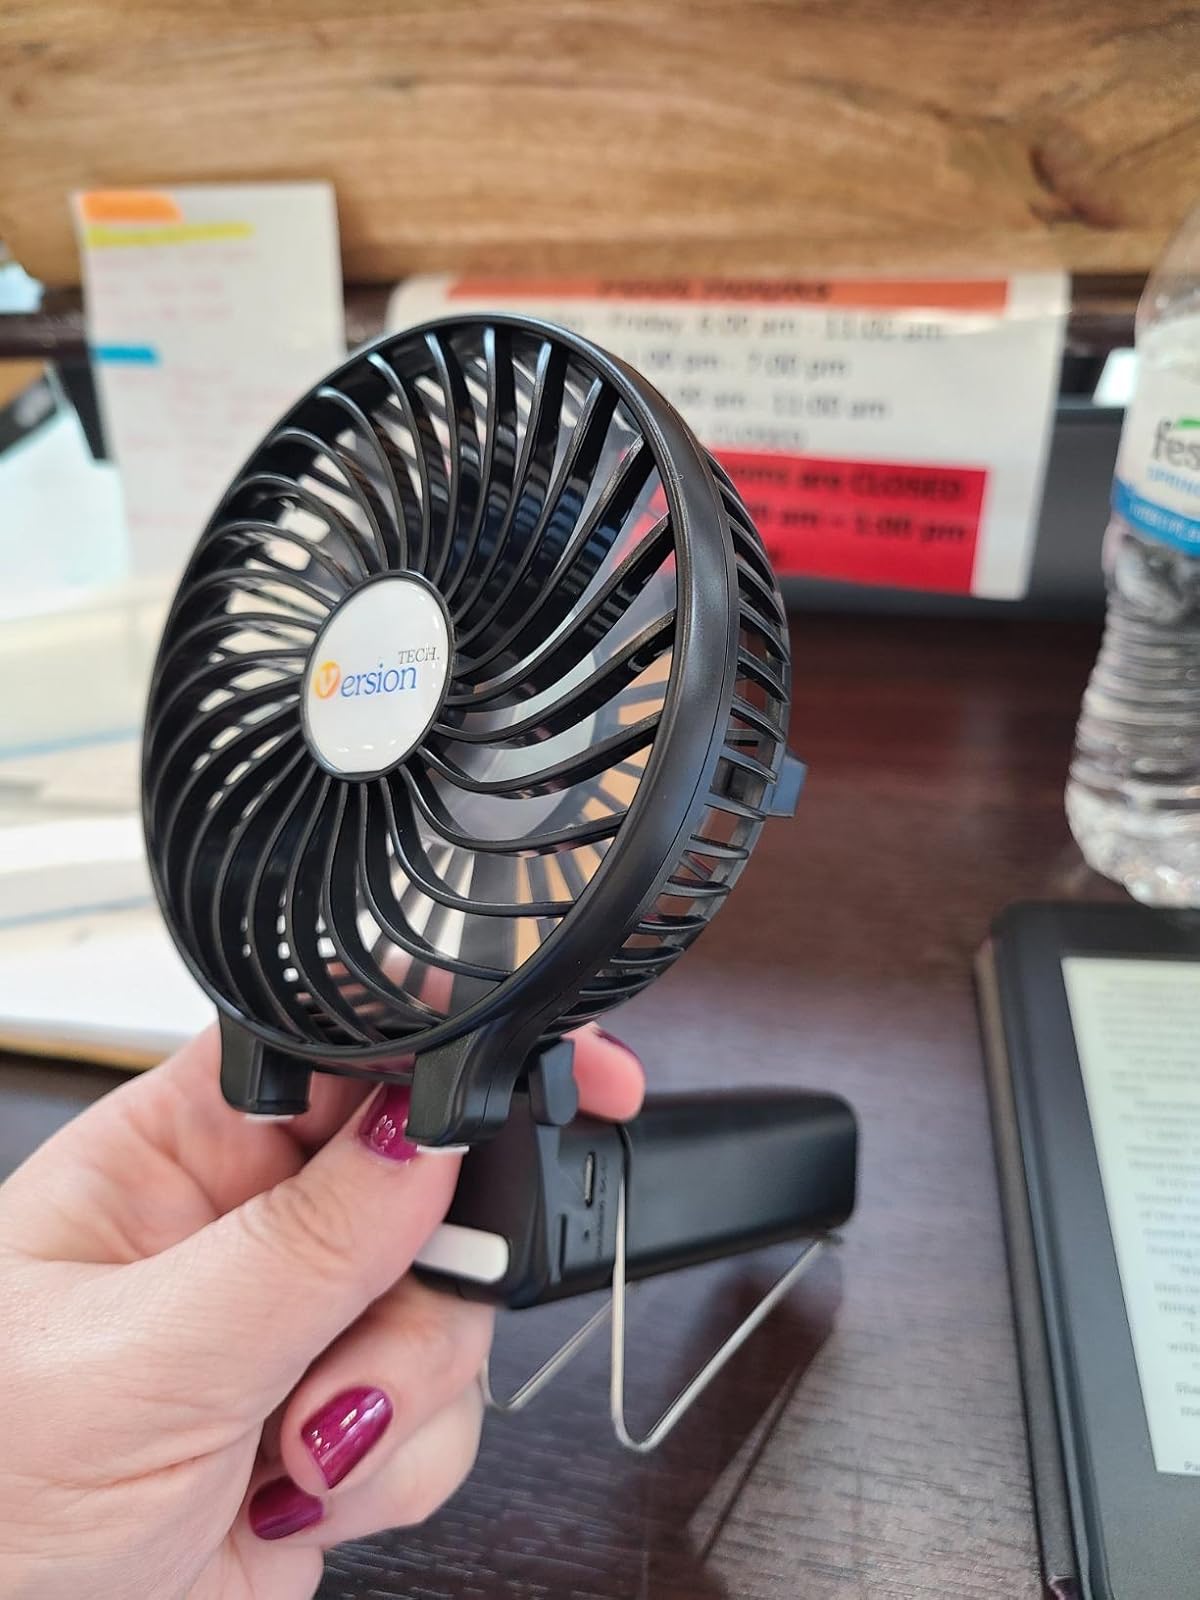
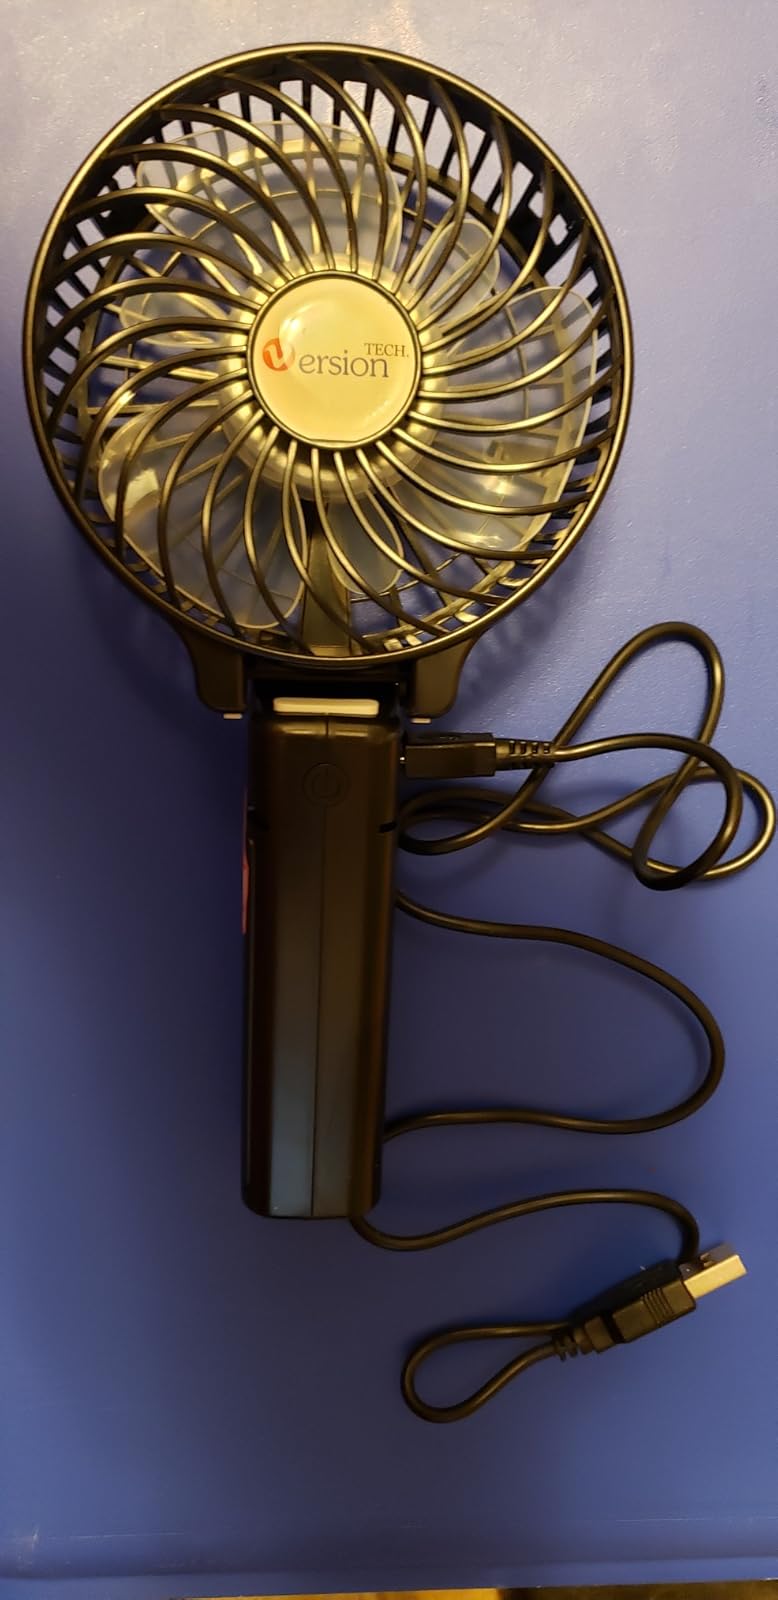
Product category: fan
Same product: yes